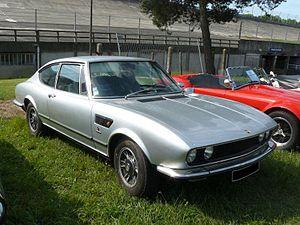
montlhery 2012
La Fiat Dino est une automobile produite par le constructeur italien Fiat entre 1967 et 1972. Ce modèle a été baptisé « Dino » en raison de l'utilisation du moteur homonyme mis au point par le fils d'Enzo Ferrari, Dino Ferrari.